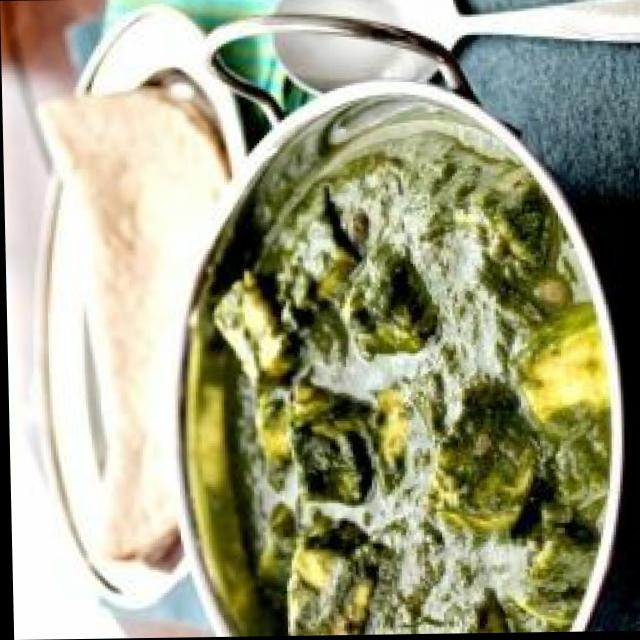
Dish: palak_paneer